Ice Bucket Challenge

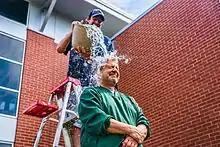
Green Bay local radio and TV personality John Maino performs the ALS Ice Bucket Challenge.

Pat Quinn, who was friends on Facebook with the Senerchias, encouraged his friends to take the challenge, and soon after, Pete Frates began posting about the challenge on Twitter. Frates was awarded the Stephen Heywood Patients Today Award in 2012 for his fundraising and advocacy work. Frates' Boston College and sporting connections became an initial focus of the challenge and strengthened its focus on ALS. Both Quinn and Frates did the challenge in support of the ALS Therapy Development Institute. After its initial start with Pete Frates, a minor league baseball player diagnosed with the disease in 2012, the movement went viral in the Boston area which showed a much higher number of posts than any other area of the United States.